Nürnberg-Laufamholz station

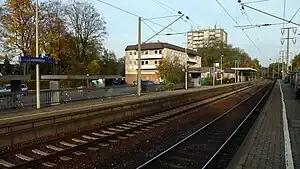
The station in 2008

Nürnberg-Laufamholz station is a railway station in the Laufamholz district of Nürnberg, Bavaria, Germany. It is located on the Nuremberg–Schwandorf line of Deutsche Bahn. It is served by the S1 of the Nuremberg S-Bahn.